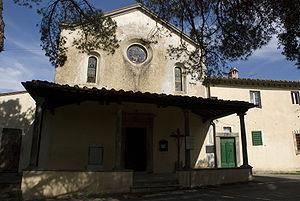
Montespertoli était une commune de la Province de Florence jusqu'en janvier 2015 et, depuis, est une commune de la ville métropolitaine de Florence en Toscane.